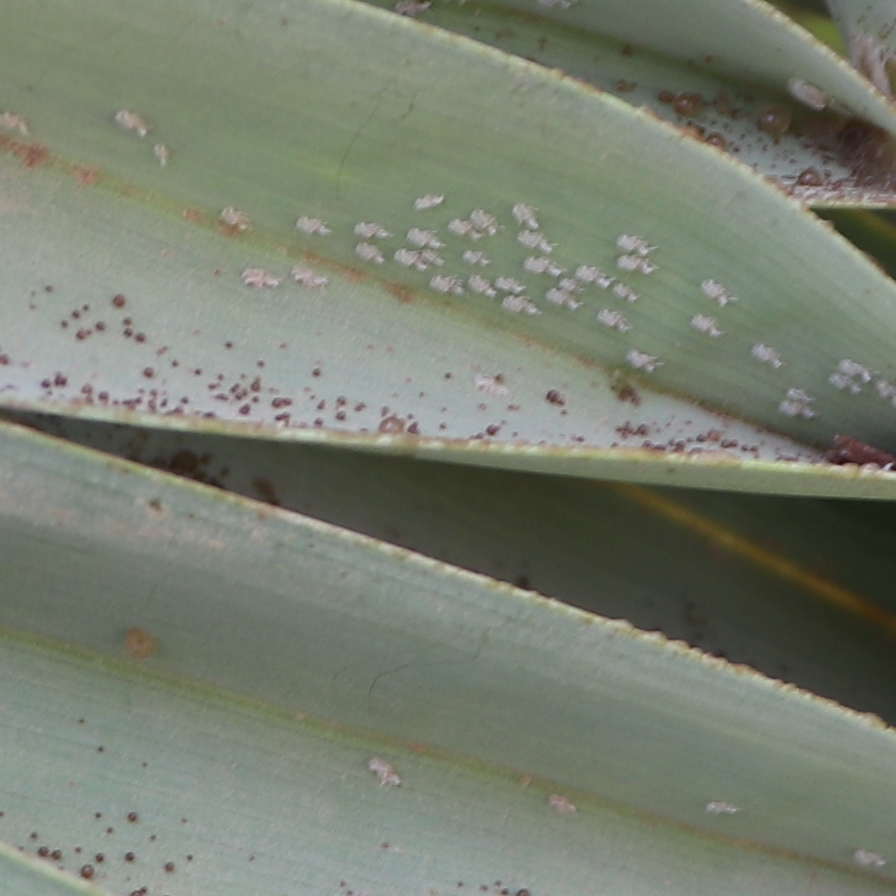
Label: Dubas